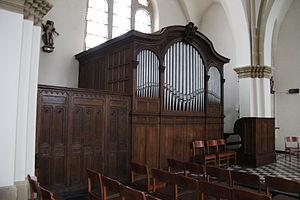
L'orgue dans l'église paroissiale de Beckerich (Beckerich, Gr.-D. de Luxembourg). Ella été construite en 1931 par Georges Haupt de Lintgen.